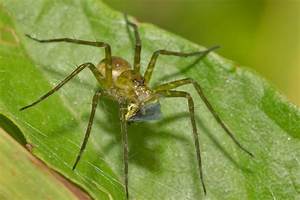
Label: spider